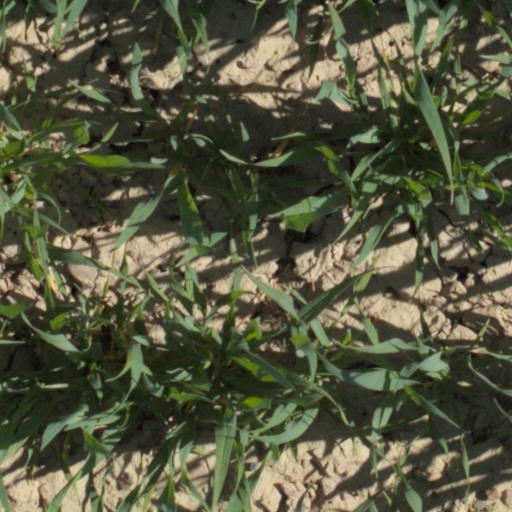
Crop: wheat